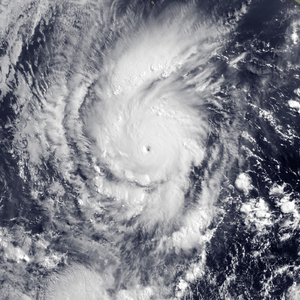
La saison cyclonique 2014 dans l'océan Pacifique nord-est est la saison cyclonique dans le Nord-Est de cet océan et qui devait officiellement démarrer le 1ᵉʳ juin 2014. Cependant, la première tempête tropicale nommée Alvin s'est cependant manifestée dès le 15 mai. La saison devrait officiellement se terminer le 30 novembre 2014.